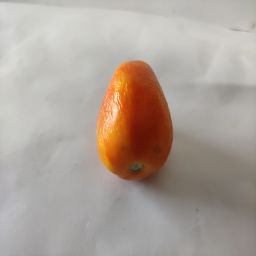
Crop: Tomato
Quality: Old